NBA Live 2003

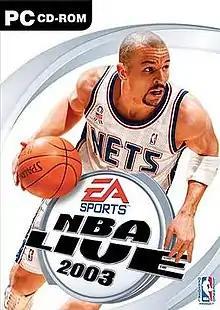
Cover art with Jason Kidd

NBA Live 2003 is the 2002 installment of the "NBA Live" video games series. The cover features Jason Kidd as a member of the New Jersey Nets. The game was developed by EA Canada and released on October 8, 2002, for the PlayStation, PlayStation 2, Xbox, and GameCube consoles and November 14, 2002, for Microsoft Windows. It was the last NBA Live game to be released on the original PlayStation. The game includes a soundtrack, which is the first video game soundtrack in history to be certified Platinum by the RIAA, selling over 1,300,000 copies worldwide.